Convair XC-99

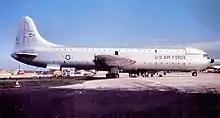
XC-99 at Kelly AFB, Texas while attached to the Military Air Transport Service 1700th Air Transport Group, 1954. Note San Antonio Air Materiel Area (SAAMA) tail marking, indicating the aircraft was assigned to the Air Materiel Command.

The aircraft was put on display at Kelly AFB near San Antonio, Texas, in 1957. Deterioration of the airframe due to the high magnesium content was beyond local abilities to address. The aircraft was later moved to a grassy field near the base and in 1993 the USAF moved it back to the Kelly AFB. In 1995, Kelly AFB was identified for closure via BRAC, although some portions would remain under USAF control as the Kelly Field Annex to adjacent Lackland AFB, it was deemed that a new location be identified for the XC-99.